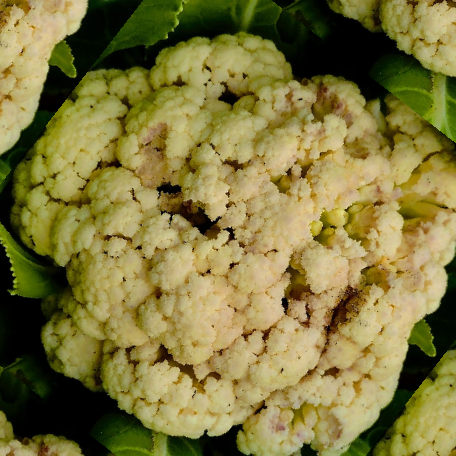
Label: Bacterial spot rot